2011 Military Bowl

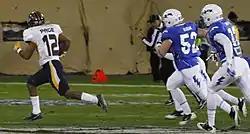
Eric Page (left) scored a touchdown for Toledo in the first quarter.

After forcing Toledo to punt, Air Force tied the game 21–21 on an Asher Clark touchdown run. Toledo retook the lead on a 48-yard passing touchdown to make it 28–21. On the ensuing drive, Air Force turned the ball over on downs. However, Toledo fumbled the ball on its possession. Taking advantage of the fumble, Air Force tied the game 28–28 on a 37-yard touchdown pass. The game remained tied at the end of the first half.